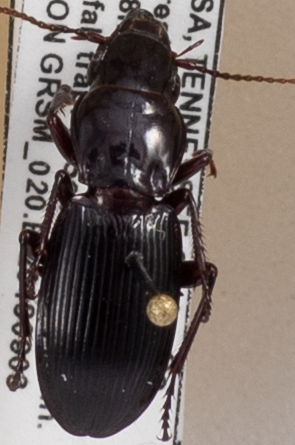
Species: Pterostichus acutipes acutipes
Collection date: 2019-09-03
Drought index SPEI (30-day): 0.184
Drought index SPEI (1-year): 2.09
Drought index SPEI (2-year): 2.09